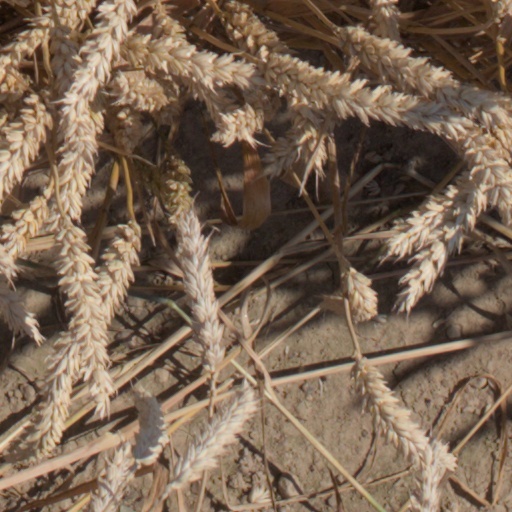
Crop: wheat